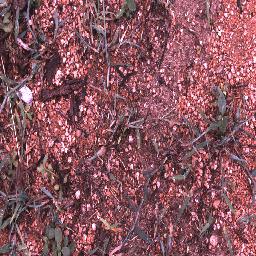
Label: negative